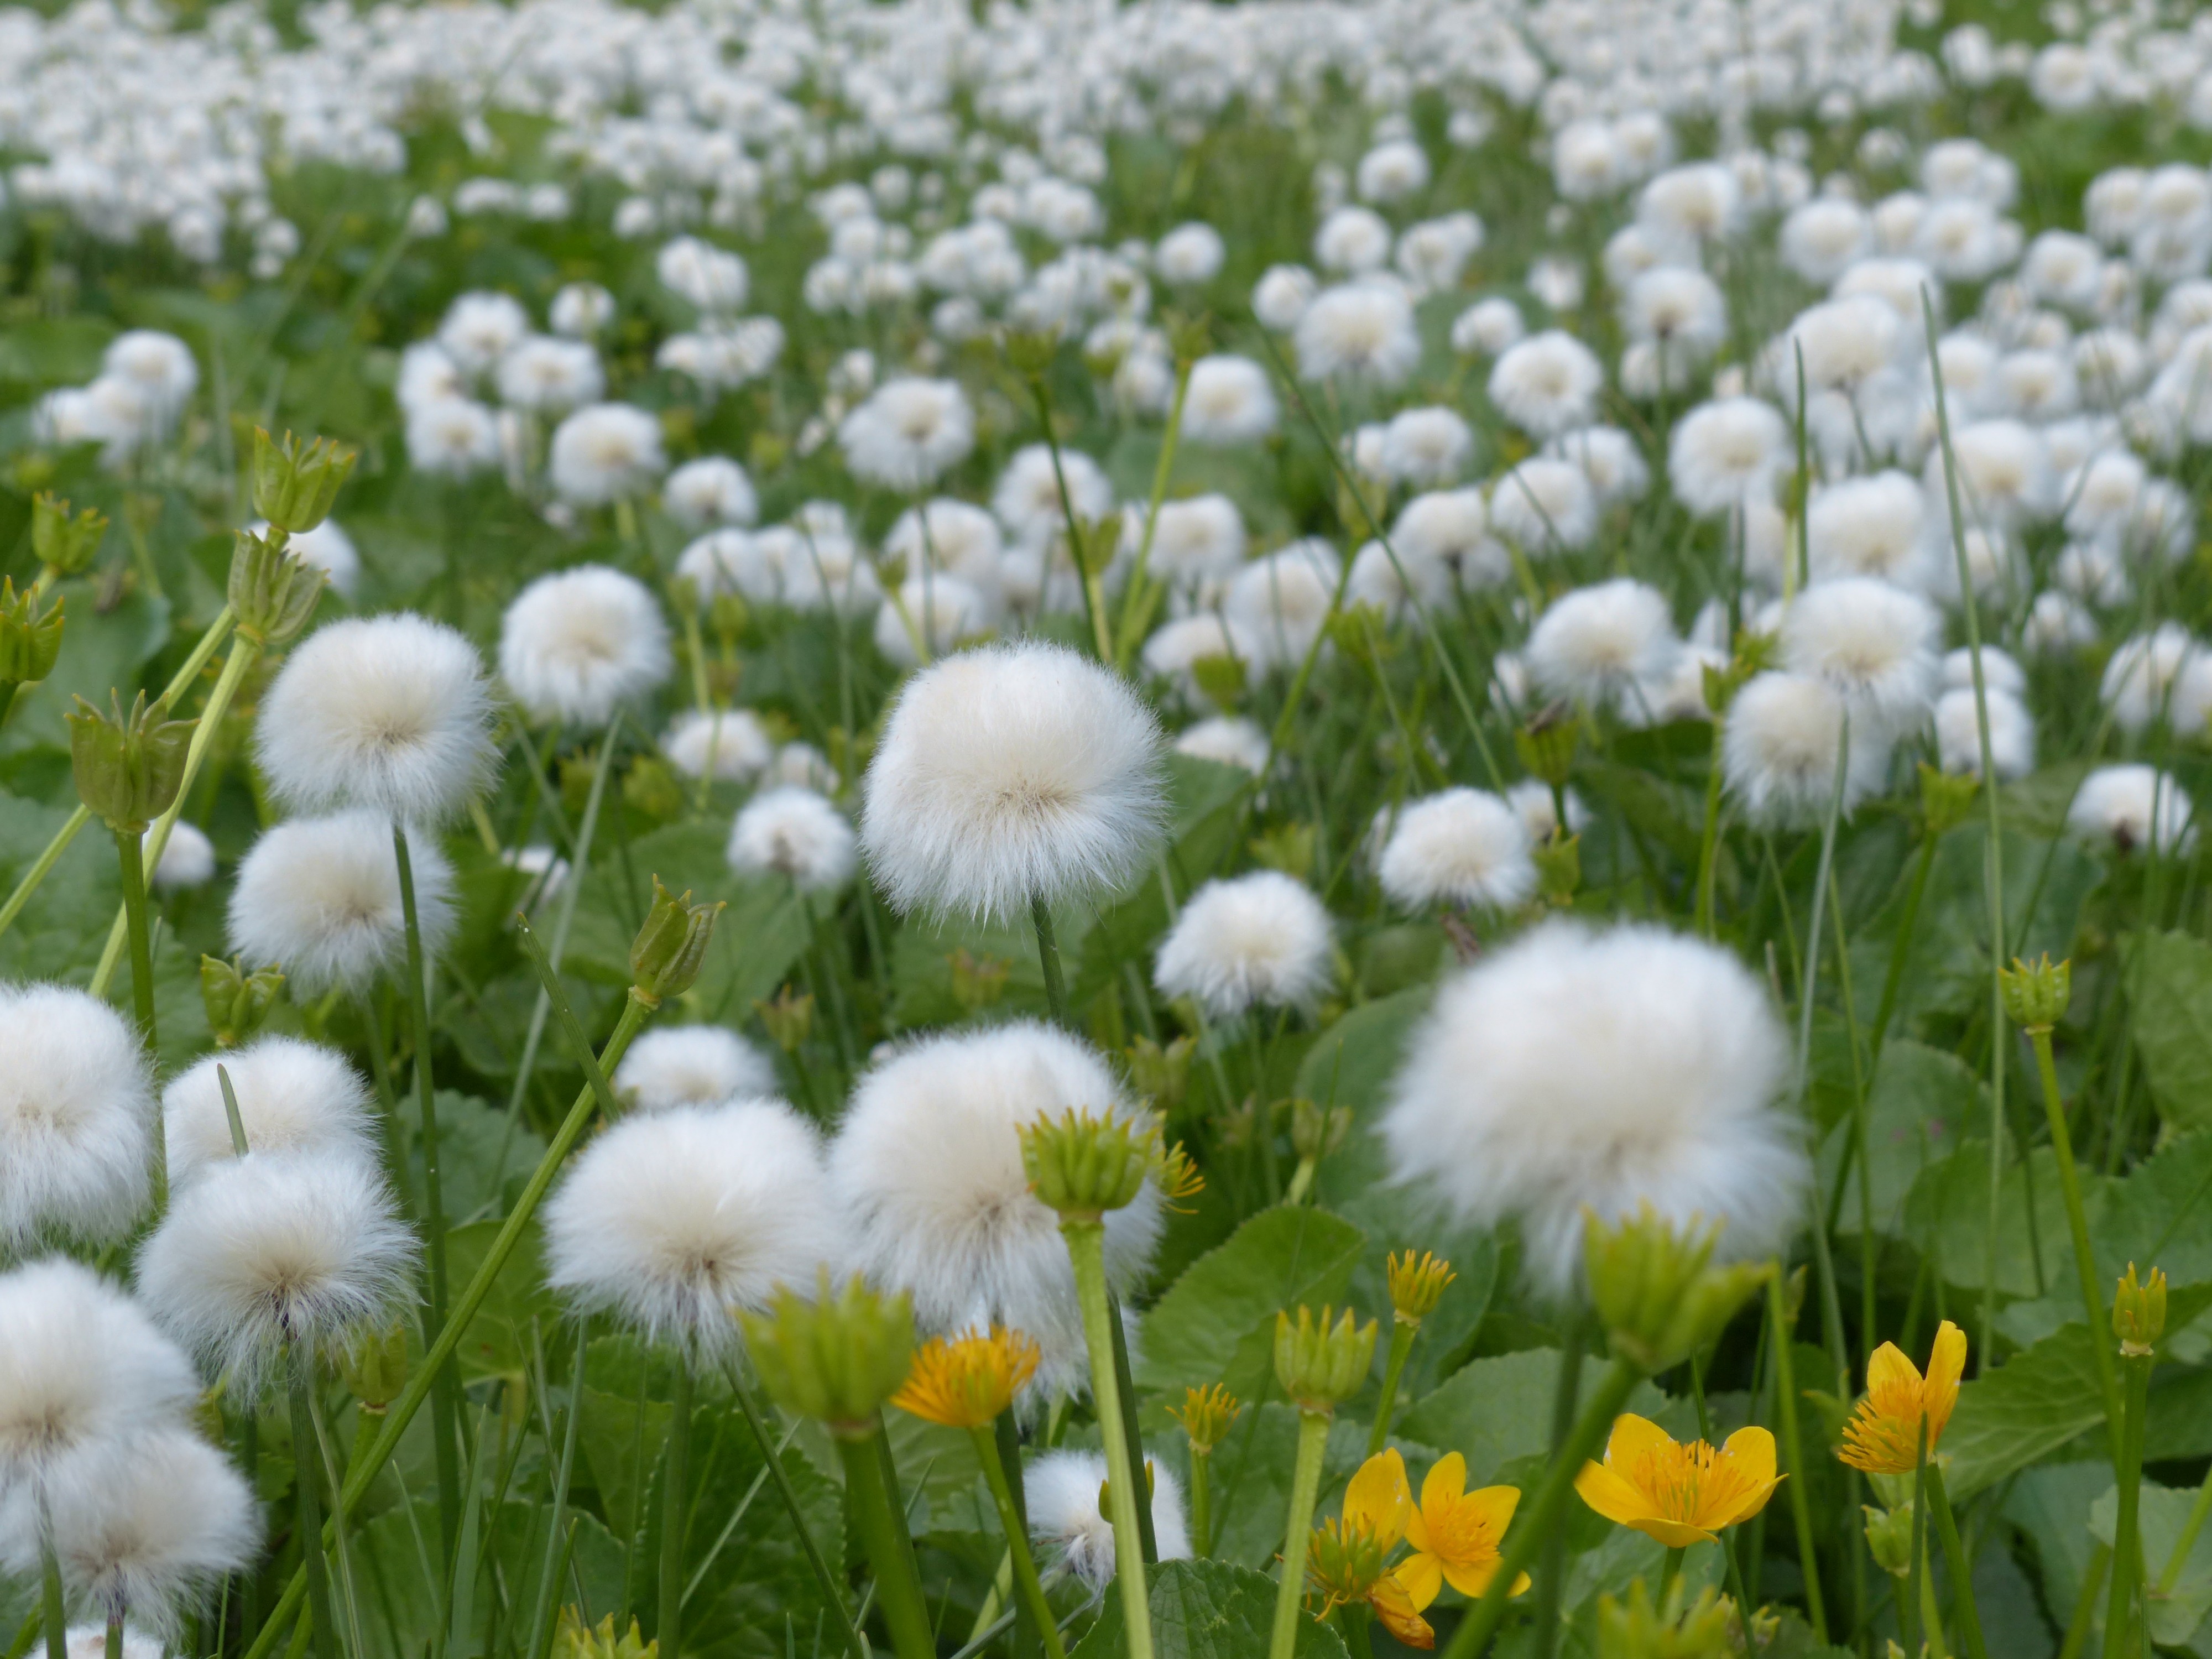
nature, grass, plant, white, field, meadow, dandelion, prairie, flower, daisy, green, botany, flora, wildflower, cottongrass, grassland, fruits, ecosystem, flowering plant, daisy family, cyperaceae, oxeye daisy, eriophorum, wool schopf, alpine cottongrass, natural environment, land plant, chamaemelum nobile, cotton balls, scheuchzers cottongrass, eriophorum scheuchzeri, sour grass greenhouse, moorstandort, flower sleeve threads, fruchtender state